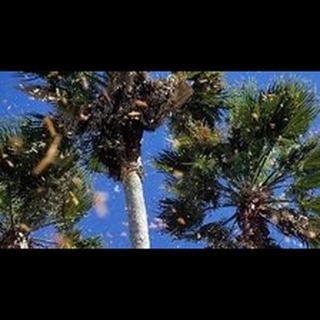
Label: wheat_common_root_rot